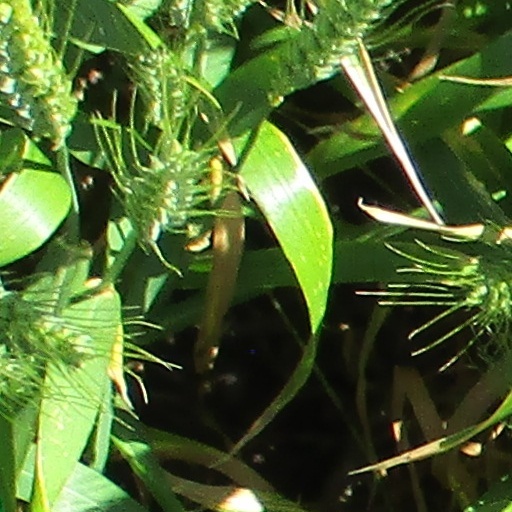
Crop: wheat